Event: Nepal Earthquake
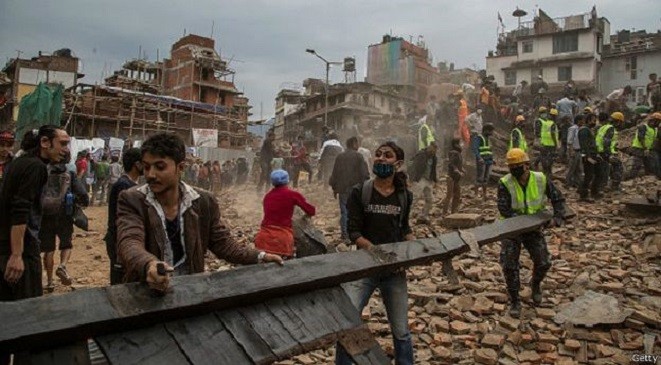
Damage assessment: damage